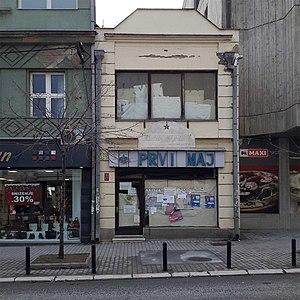
Le bâtiment situé 121 rue Kralja Aleksandra à Kragujevac se trouve à Kragujevac, dans le district de Šumadija, en Serbie. Il est inscrit sur la liste des monuments culturels protégés de la République de Serbie.
Patrimoine culturel de Serbie
Les monuments culturels protégés constituent une catégorie de monuments de Serbie inscrits sur une liste de monuments bénéficiant de la protection de l'État. Il s'agit d'une troisième catégorie de monuments protégés classés, par leur importance, après les monuments culturels d'importance exceptionnelle et les monuments culturels de grande importance.